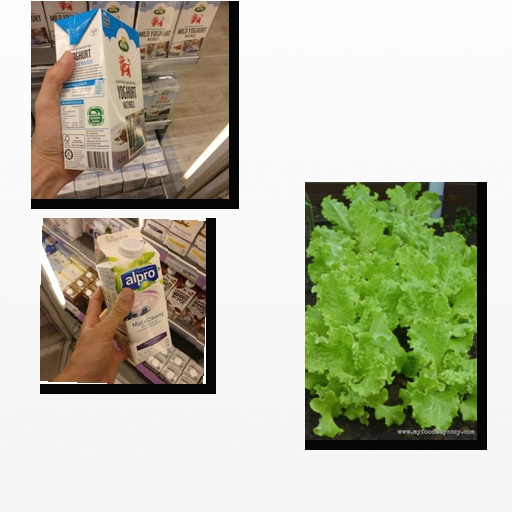
Food items: natural_yogurt, blueberry_soy_yogurt, lettuce